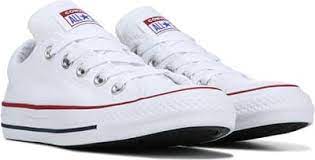
Label: Sneaker